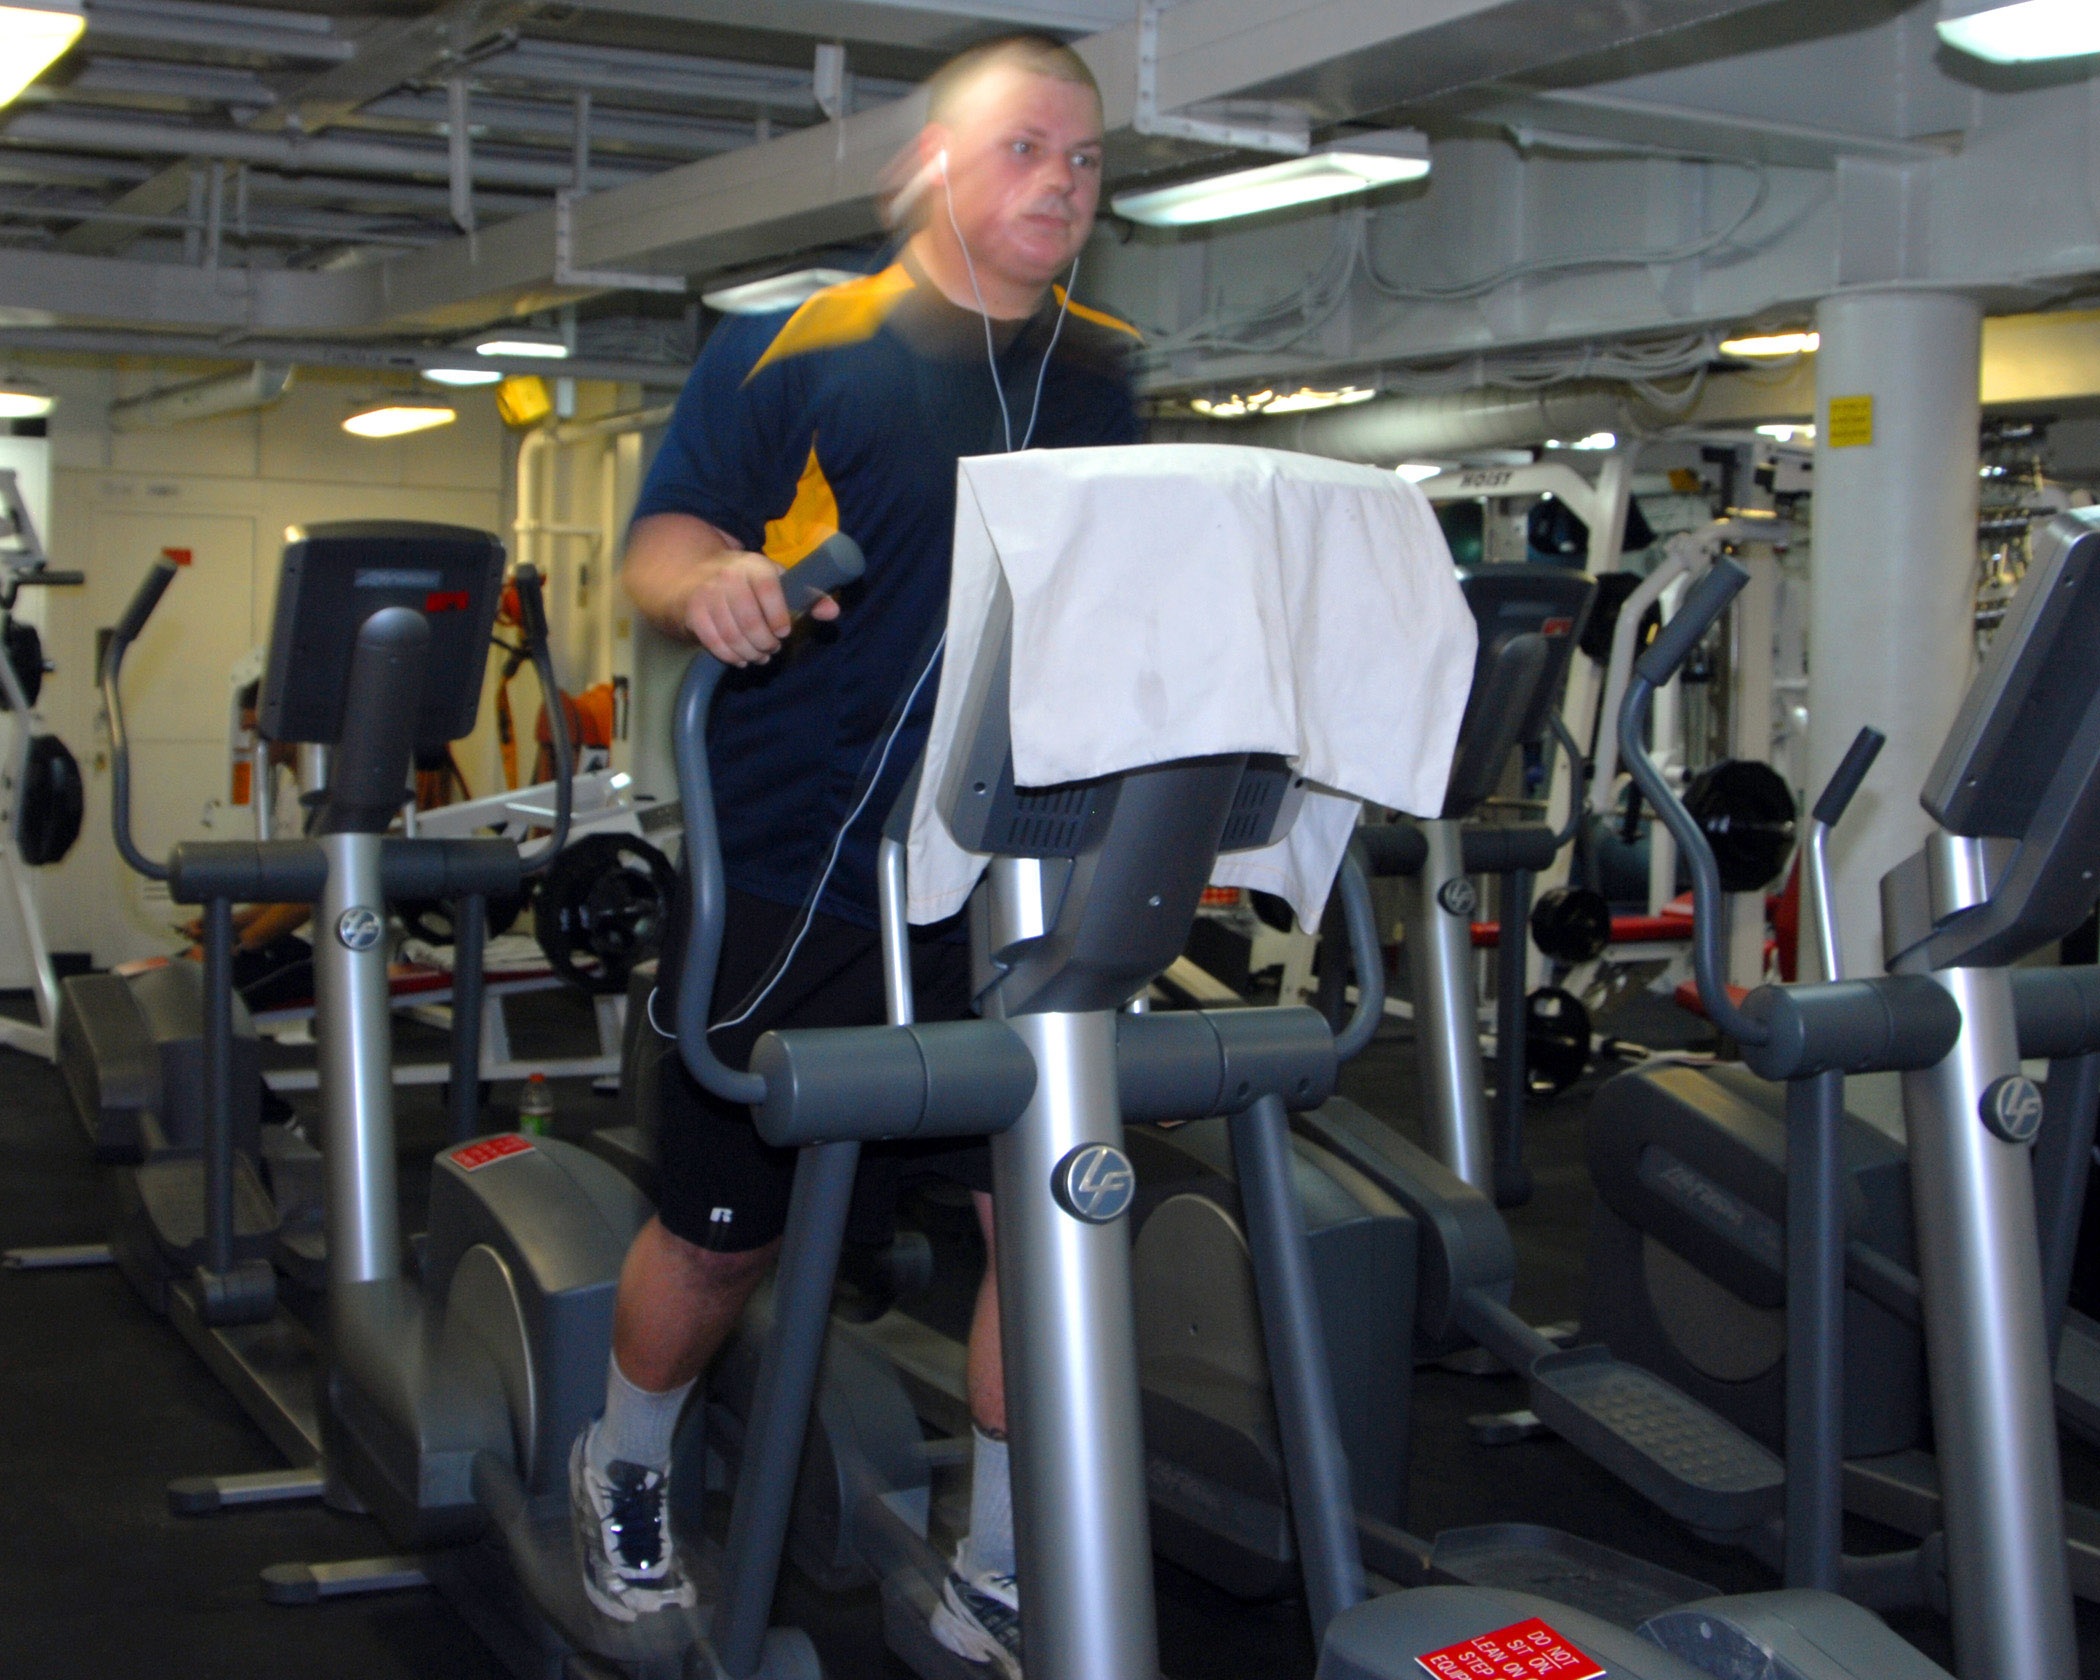
man, person, structure, equipment, room, arm, fitness, gym, muscle, sports equipment, chest, motivation, sporty, relaxation, sports, performance, bodybuilding, gymnastics, hobbies, treadmill, lose weight, sweat, sweating, physical condition, to strengthen, to tone up, cardio training, burn calories, geographical feature, sport venue, gym room, cardiovascular exercise, elliptical bike, stationary bike, elliptical machine, olympic lifting platform, leg extension